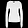
Label: Pullover